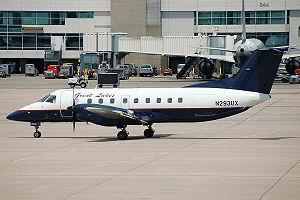
Great Lakes Airlines était une compagnie aérienne régionale américaine.